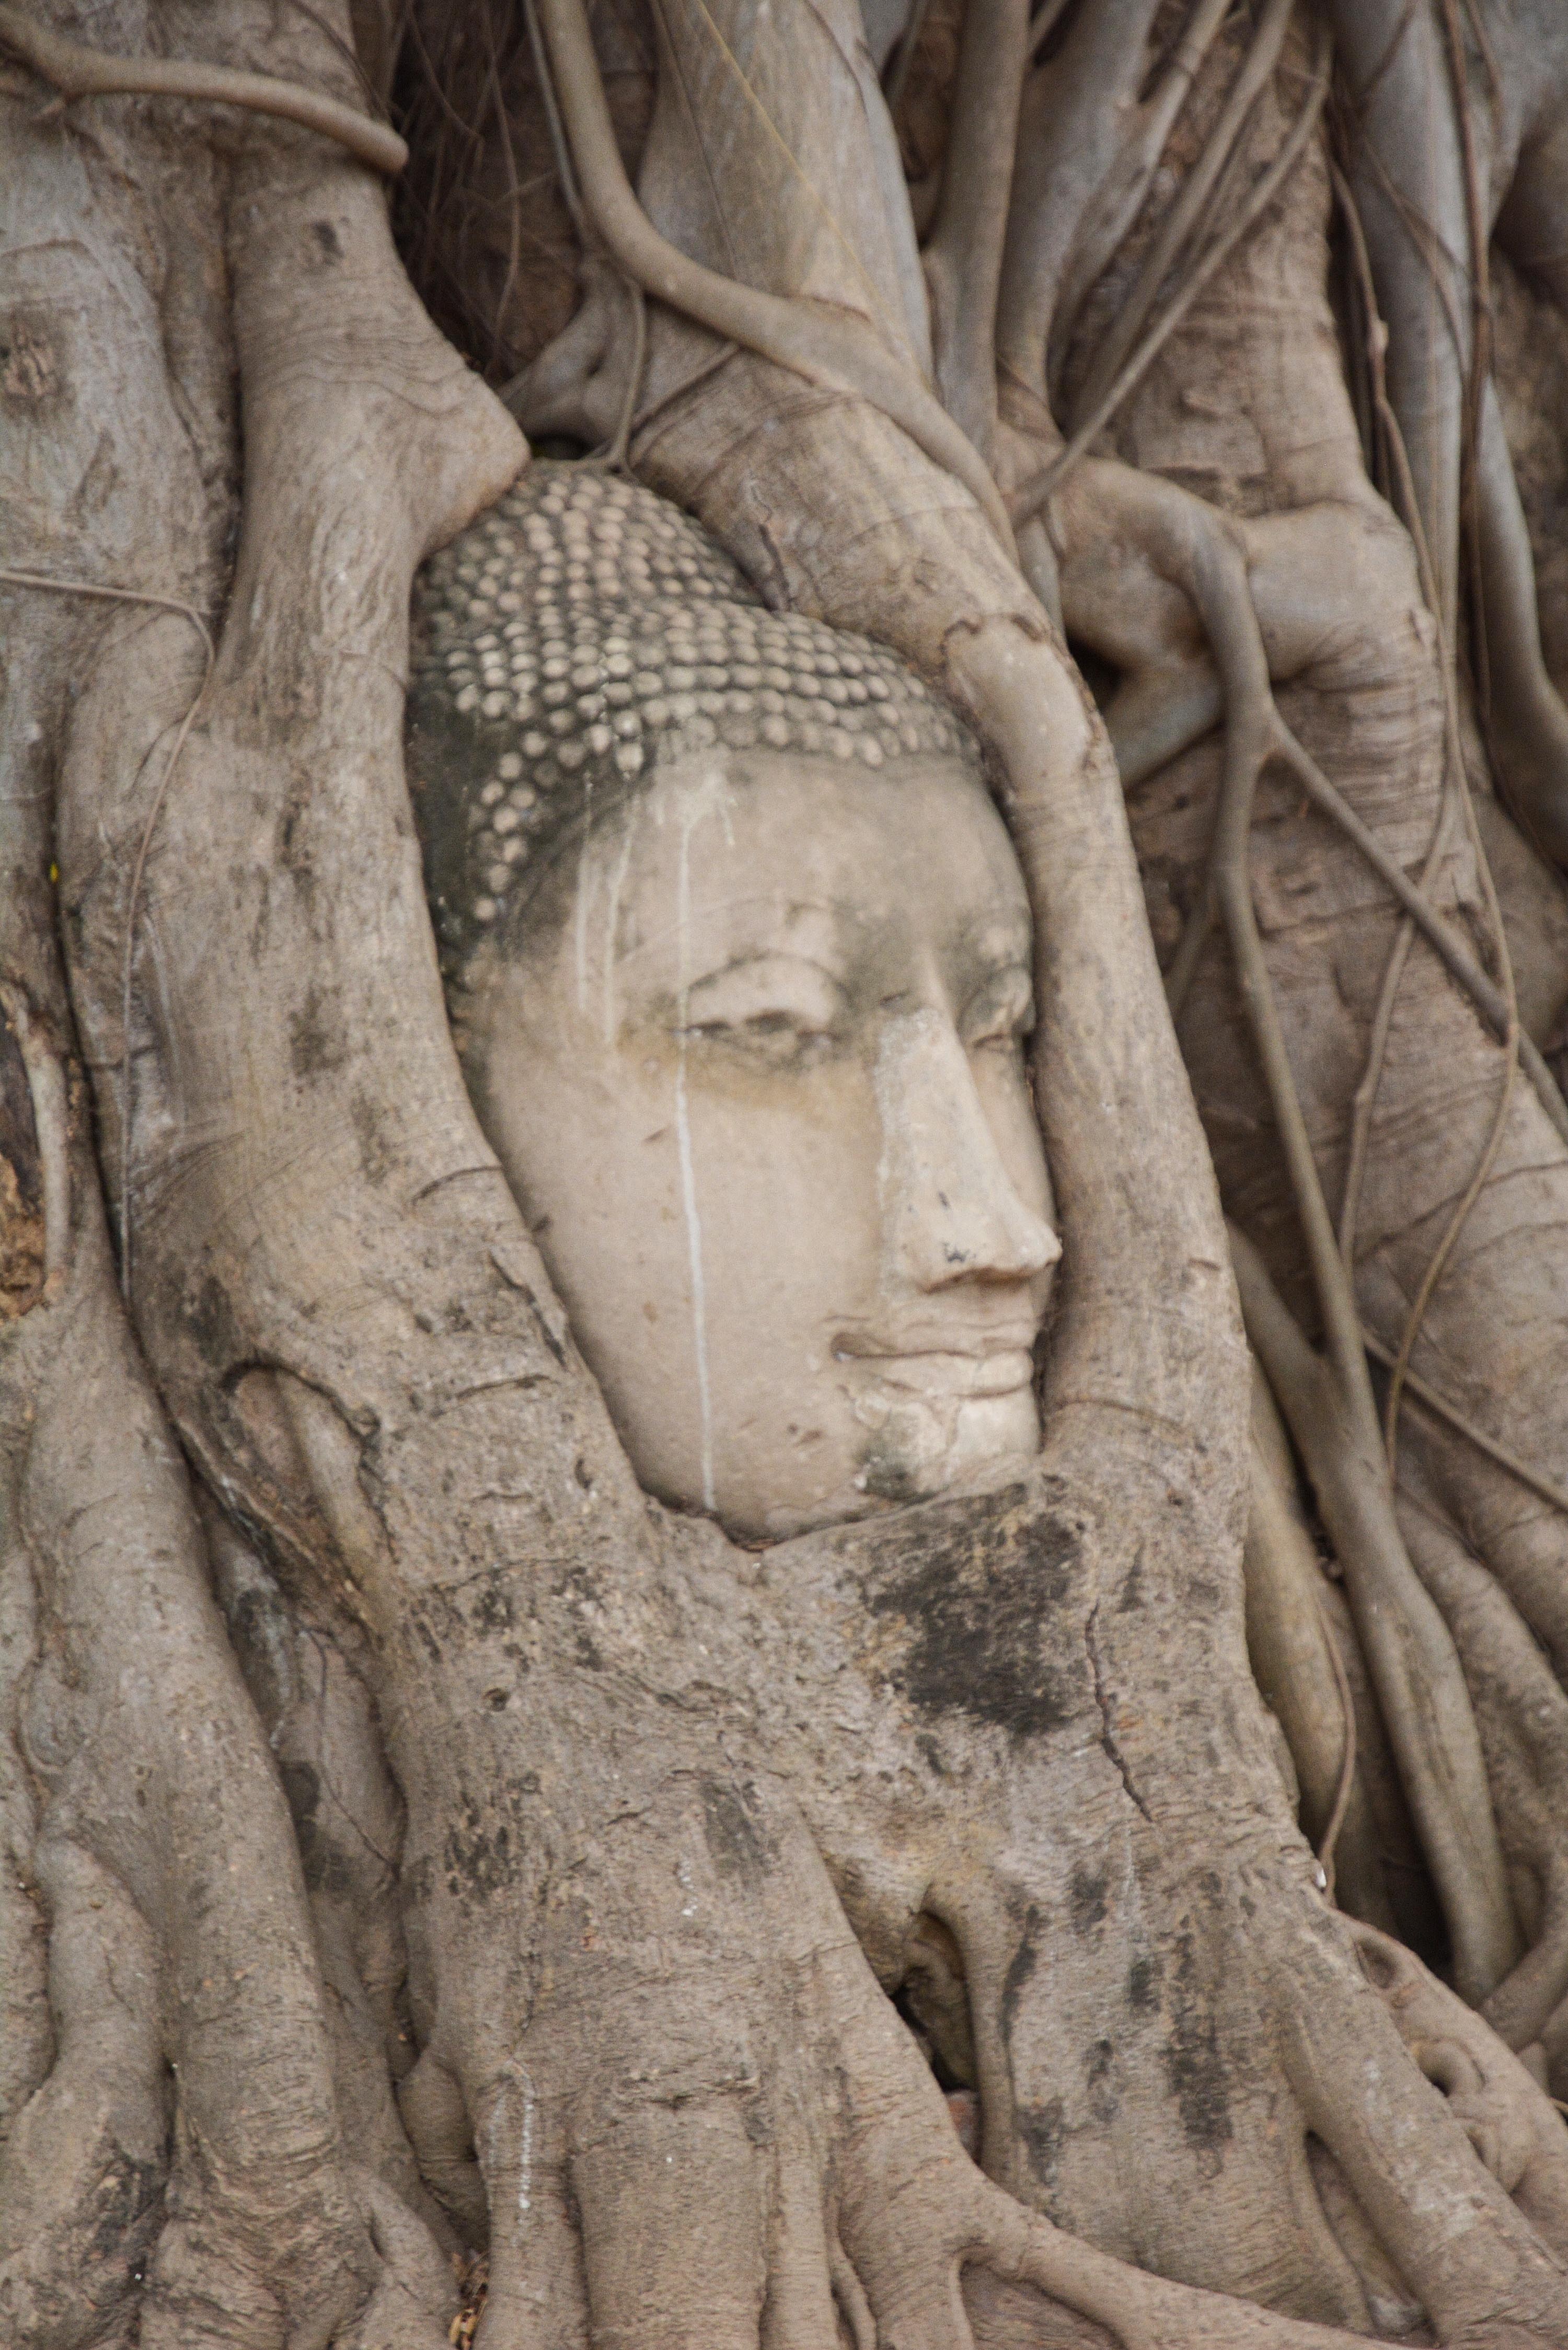
tree, sand, rock, wood, trunk, monument, statue, thailand, sculpture, art, temple, carving, relief, ayutthaya, mythology, head of buddha, stone carving, ancient history